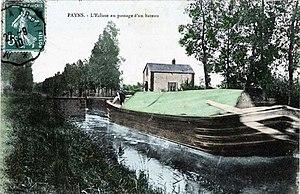
Écluse de Villacerf sur le canal de la Haute-Seine en 1910. 10600 Payns.
Le canal de la Haute-Seine est un cours d'eau artificiel français traversant les départements de l'Aube et de la Marne entre la confluence de l’Aube et de la Seine, près de Romilly-sur-Seine, et Troyes.